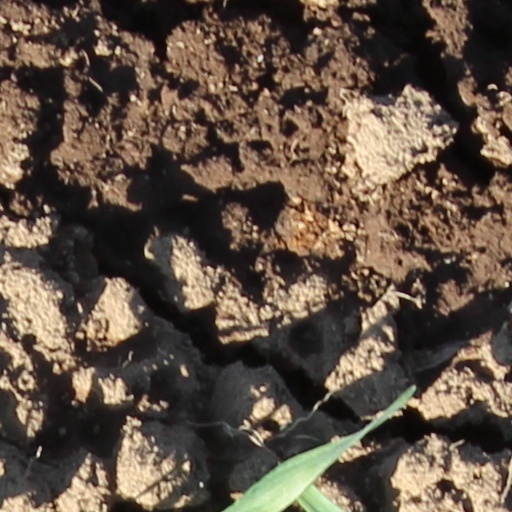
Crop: wheat